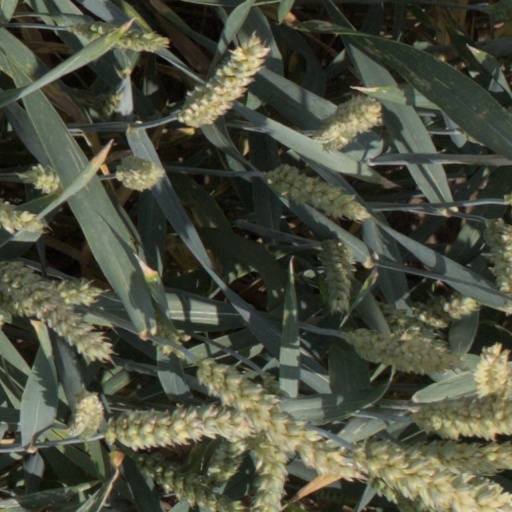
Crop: wheat